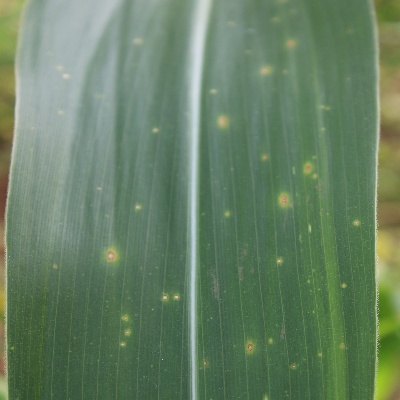
Crop: Maize
Condition: leaf spot